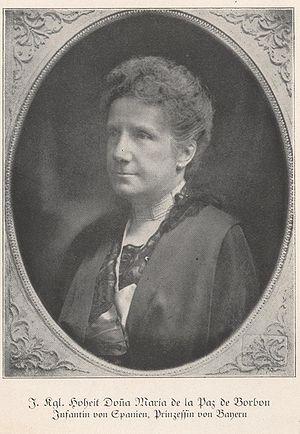
María de la Paz de Borbón y Borbón, née le 23 juin 1862 à Madrid et morte le 4 décembre 1946 au château de Nymphenburg à Munich, est une infante d'Espagne et une princesse de Bavière.